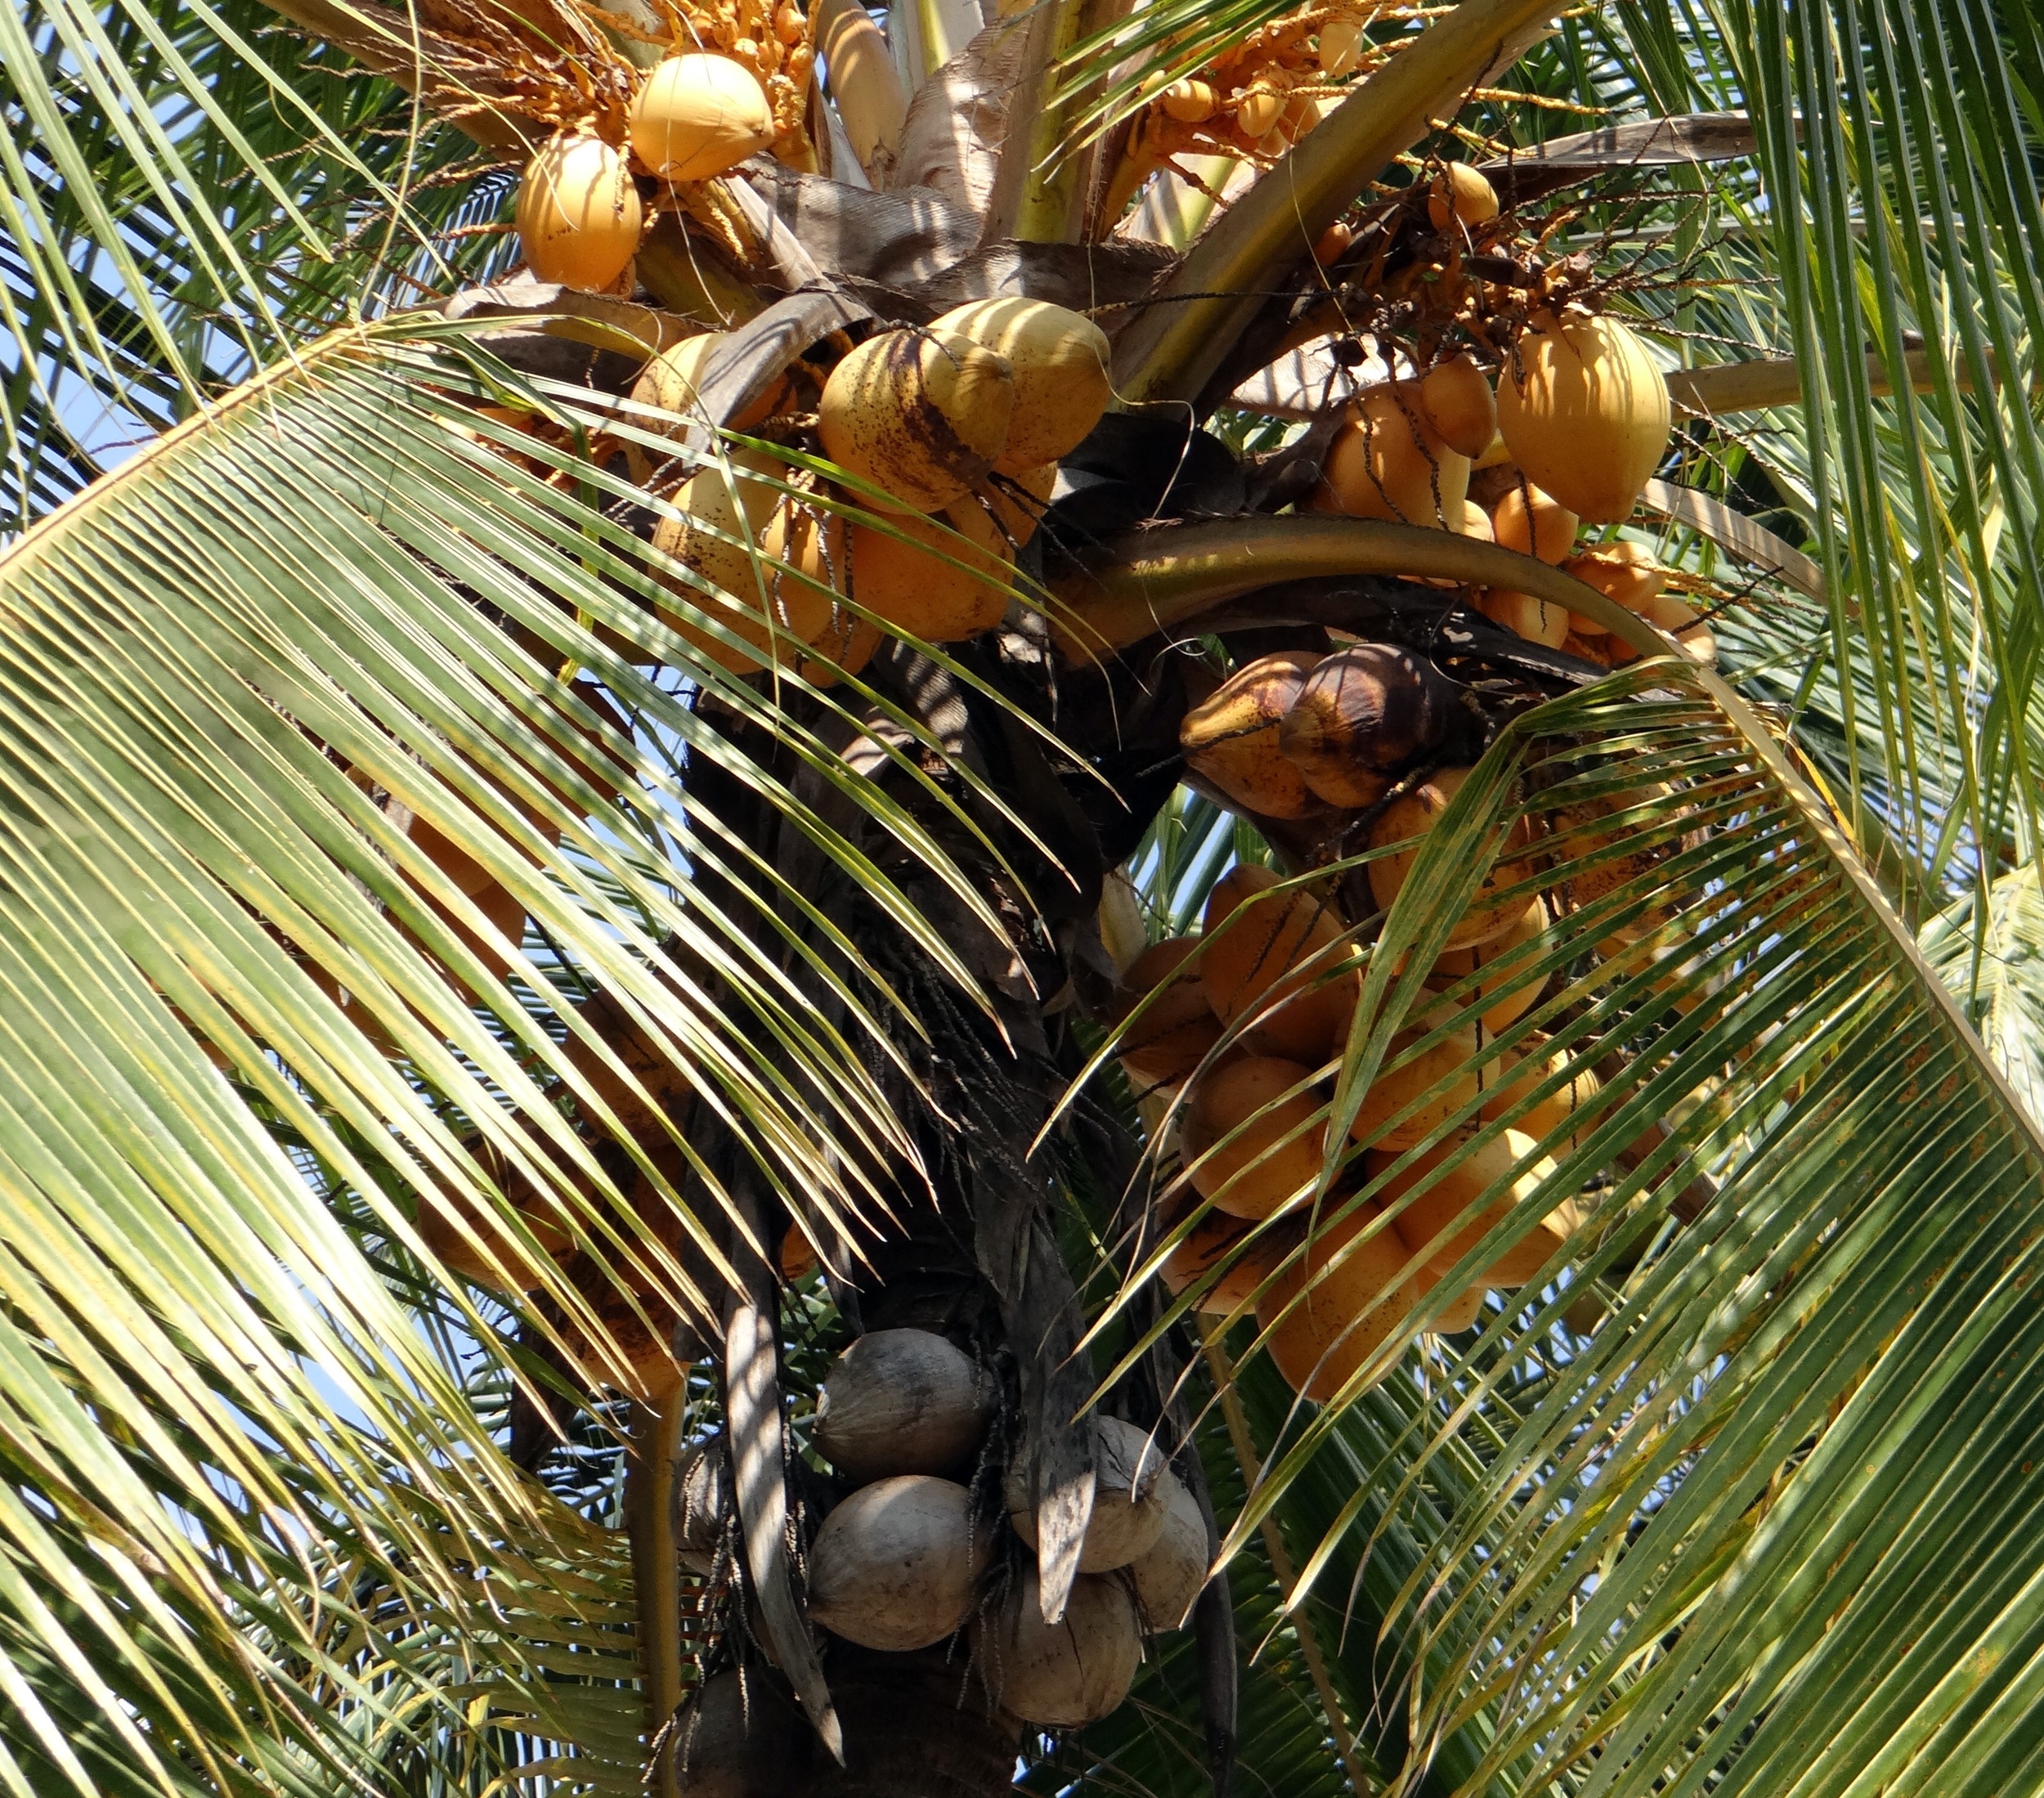
tree, branch, plant, leaf, flower, produce, autumn, botany, garden, flora, india, coconuts, coconut tree, date palm, grass family, woody plant, arecales, palm family, coconut shell, cocos nucifera, malayan